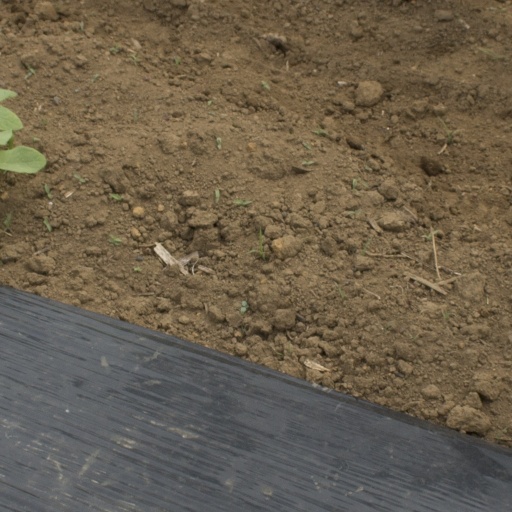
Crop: Jerusalem artichoke